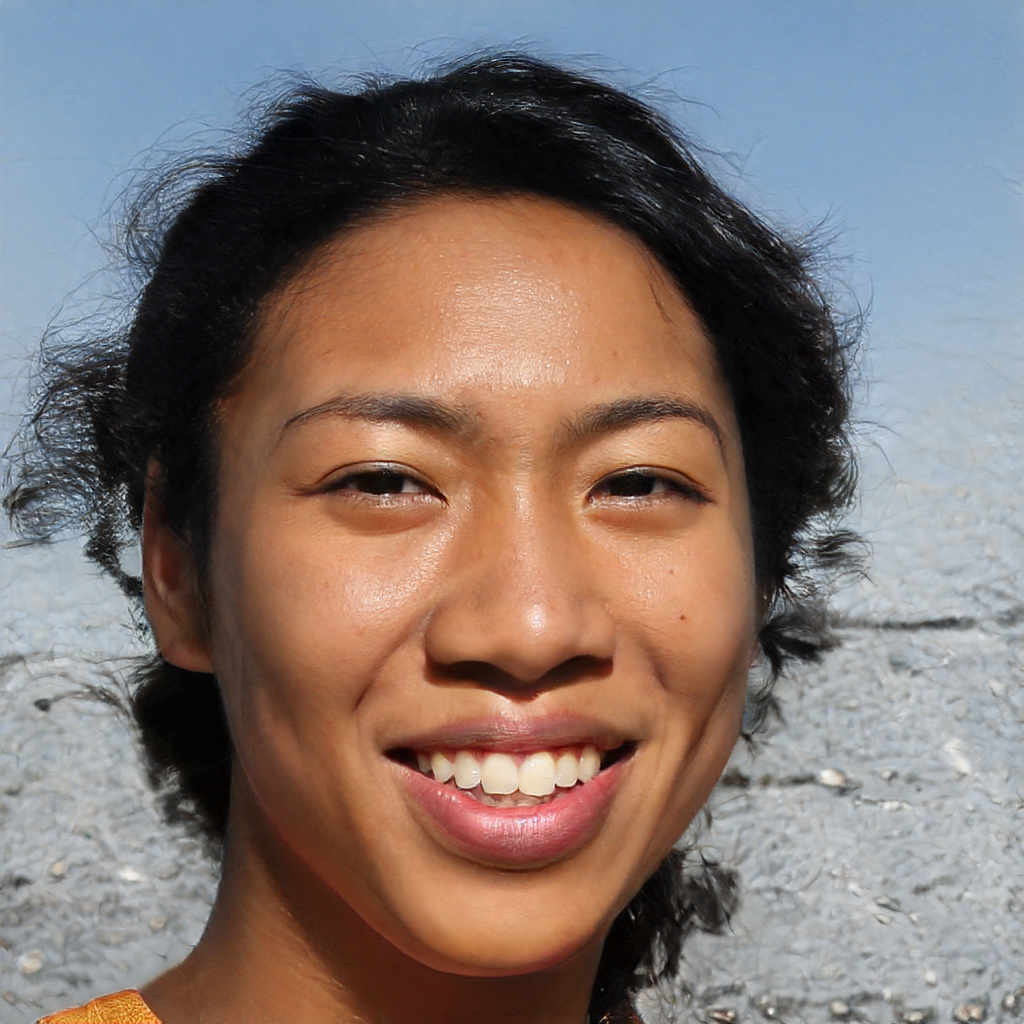
Label: Colored